Fedir Krychevsky

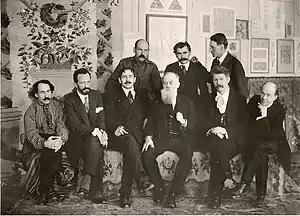
Founders of the Ukrainian academy of arts, 1917: Sitting: Abram Manevich, Oleksandr Murashko, Fedir Krychevsky, Mykhailo Hrushevsky, Ivan Steshenko, Mykola Burachek. Standing: Heorhiy Narbut, Vasyl Krychevsky, Mykhailo Boychuk.

In 1917, he was one of the founders and a rector (from 1920 to 1922) of the Ukrainian State Academy of Arts. When the academy was abolished, he worked as a professor at the Kyiv State Art Institute, eventually becoming its rector. He remained in Kyiv at the onset of the Second World War, and kept his position at the institute, trying to save it in difficult conditions during the German occupation of Kyiv. He served as the chairman of the Union of Ukrainian Artists that tried to improve the conditions of artists during the occupation. He was extremely popular among the artist-colleagues, faculty at the institute and the students, and no one betrayed his Jewish origins to the German authorities, saving him from the Babi Yar massacre.